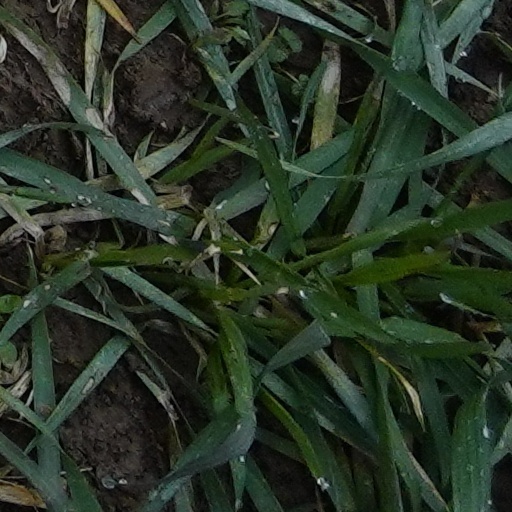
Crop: wheat